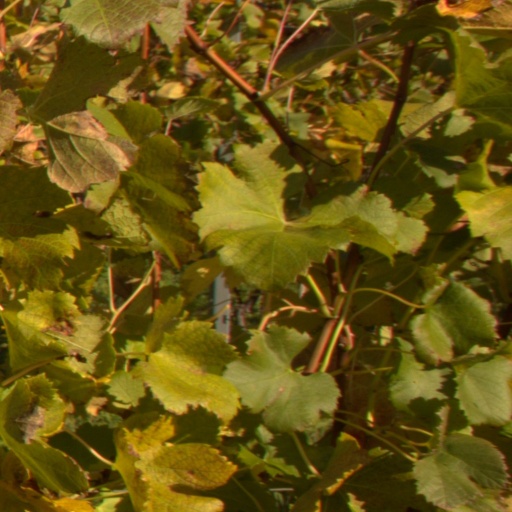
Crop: grape